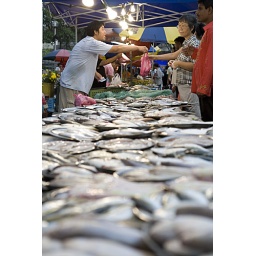
Selling fish at the night market in Taman Tun Dr Ismail, Kuala Lumpur